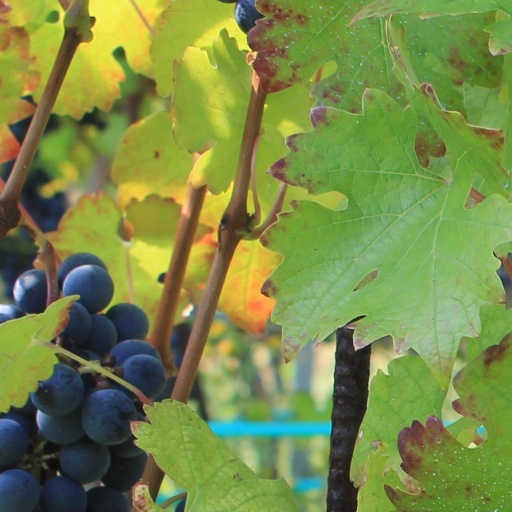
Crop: grape